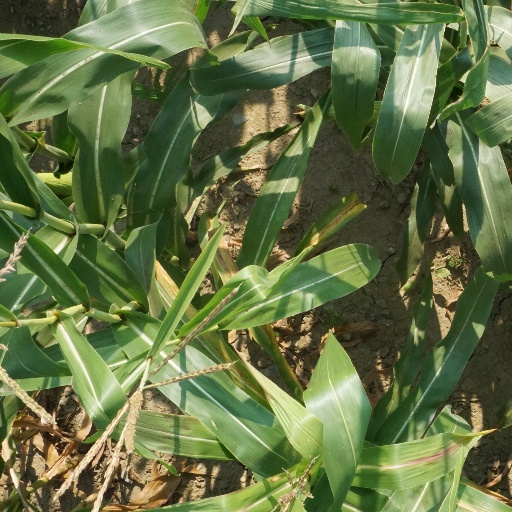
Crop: maize; corn